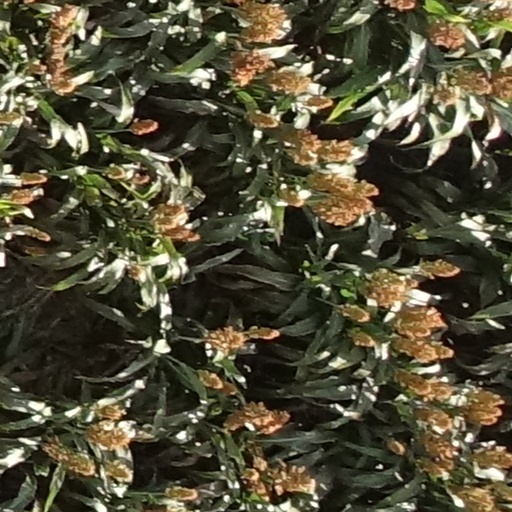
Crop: sorghum